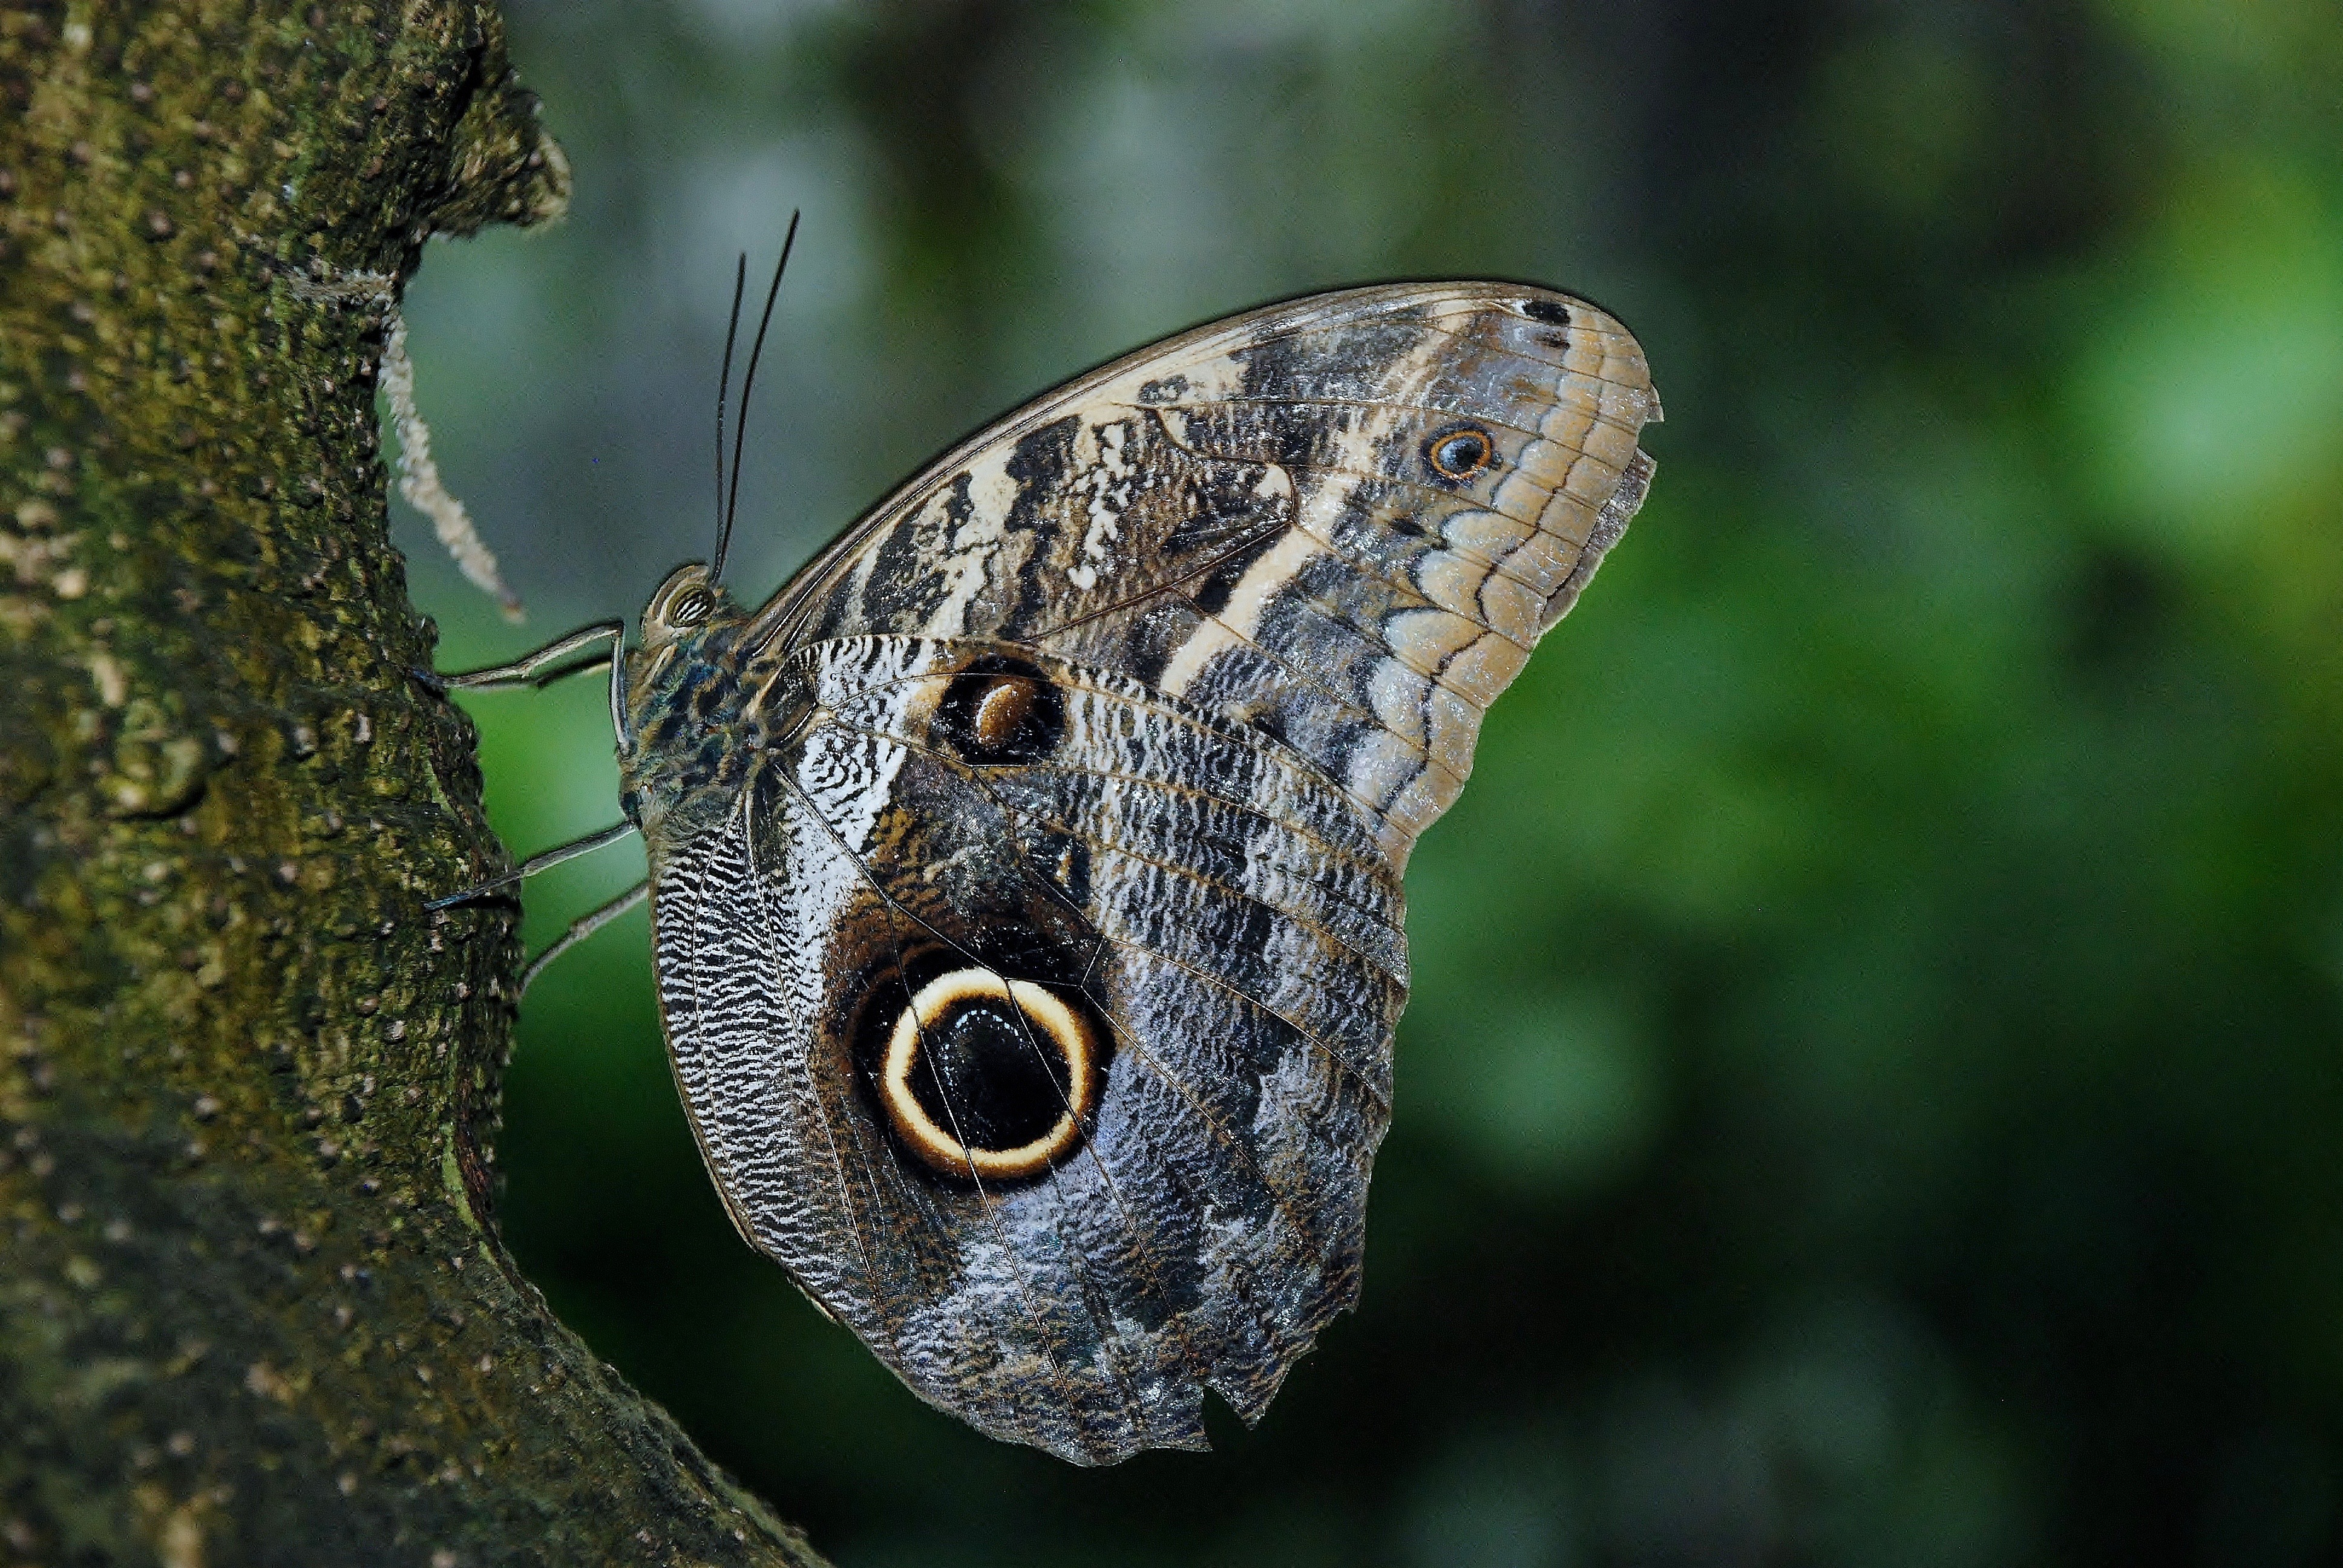
nature, outdoor, wing, photography, leaf, wildlife, wild, green, insect, biology, small, bug, moth, butterfly, colorful, fauna, invertebrate, life, close up, entomology, bright, delicate, fragile, thorax, antennae, macro photography, metamorphosis, organism, proboscis, cocoon, pollinator, caligo eurilochus, moths and butterflies, lycaenid